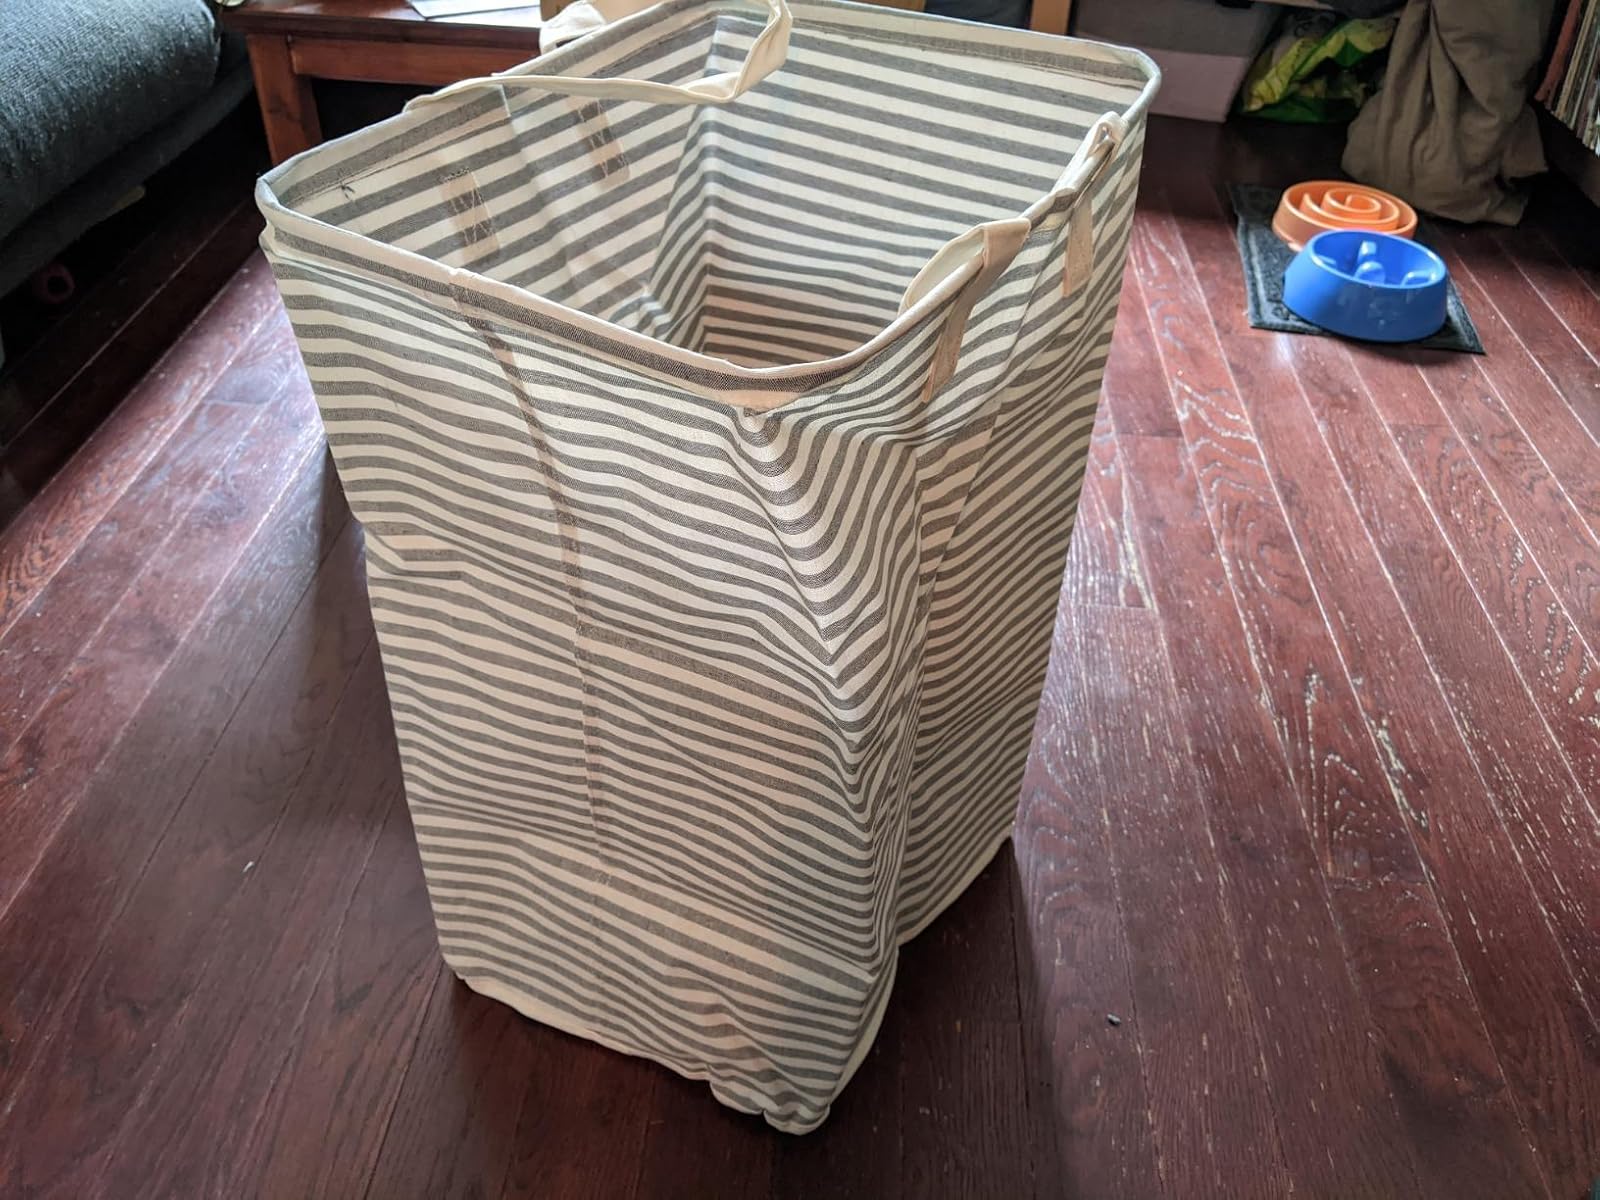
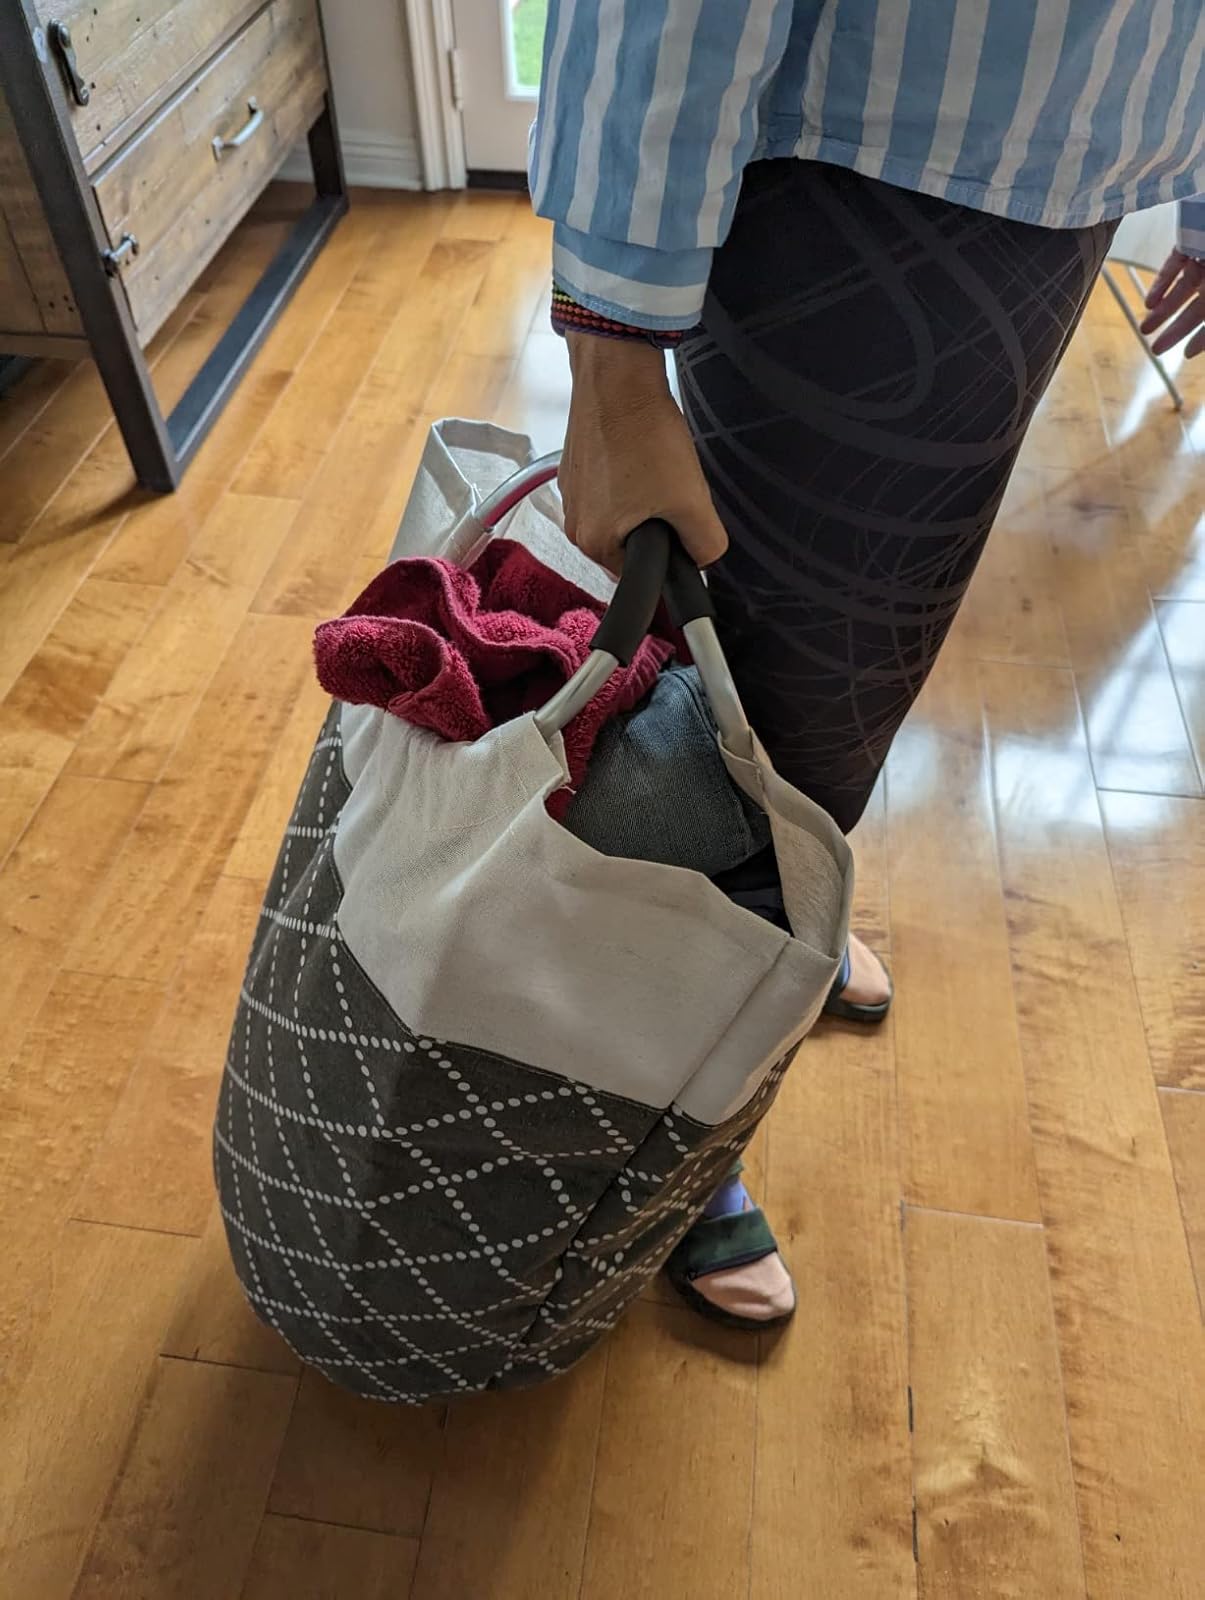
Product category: items_hamper
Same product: no